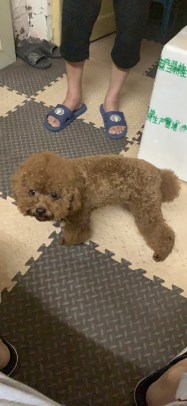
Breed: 2925-n000114-toy_poodle